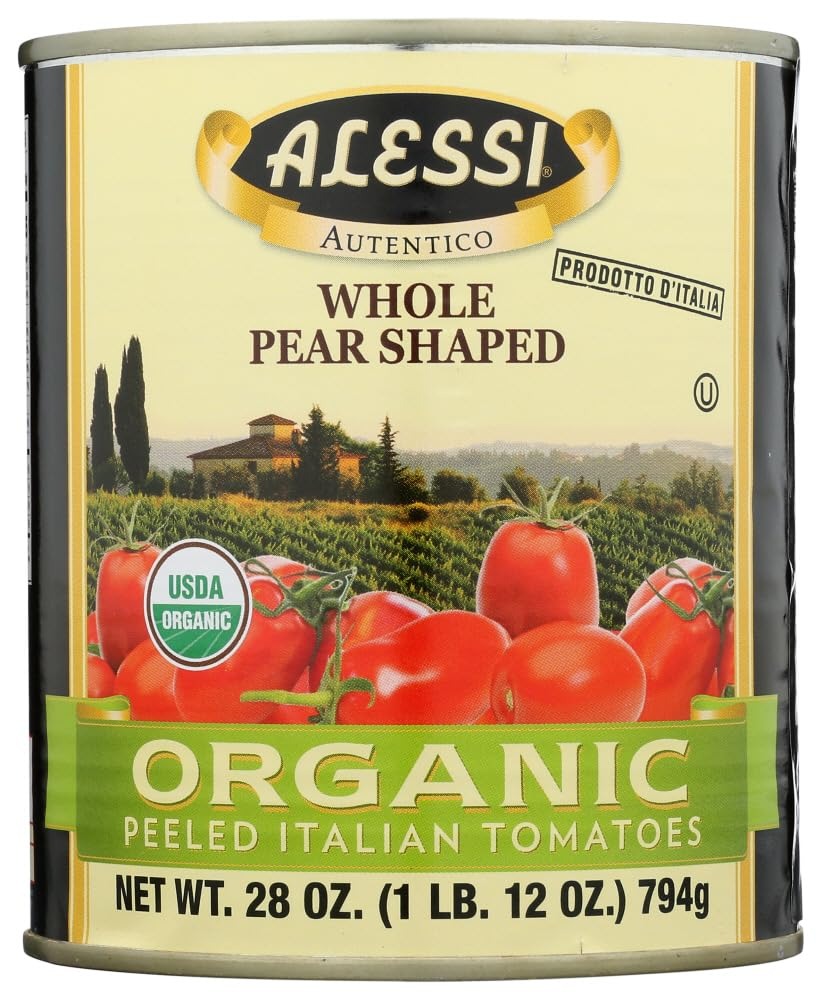
Item Name: Alessi Organic Peeled Tomatoes, 28 Oz (Pack of 12)
Value: 336.0
Unit: Fl Oz

Price: 68.96